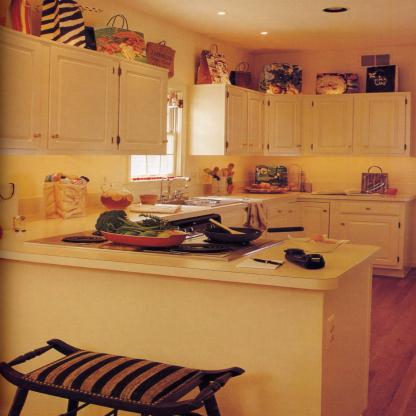
Scene: Indoor